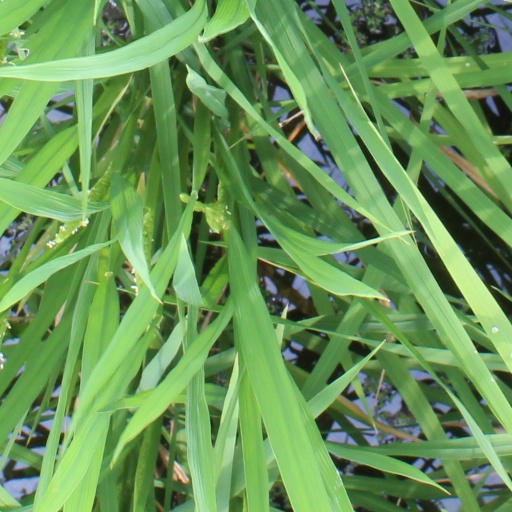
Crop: rice